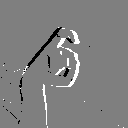
ASL letter: x